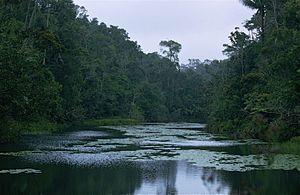
La réserve spéciale d'Analamazoatra est un annexe au parc national d'Andasibe-Mantadia.